Alan West Corson Homestead

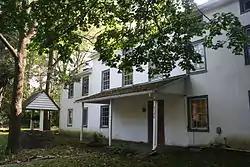
Alan West Corson Homestead. September 2012.

Alan West Corson Homestead is a historic house located in Whitemarsh Township, Montgomery County, Pennsylvania. It was built in three sections between 1734 and 1820. It is a -story, stuccoed stone dwelling, six bays wide and two bays deep. It has a -story rear ell. Also on the property is a contributing smoke house. The property was used for one of the earliest area nurseries and a boarding school.